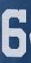
Number: 6